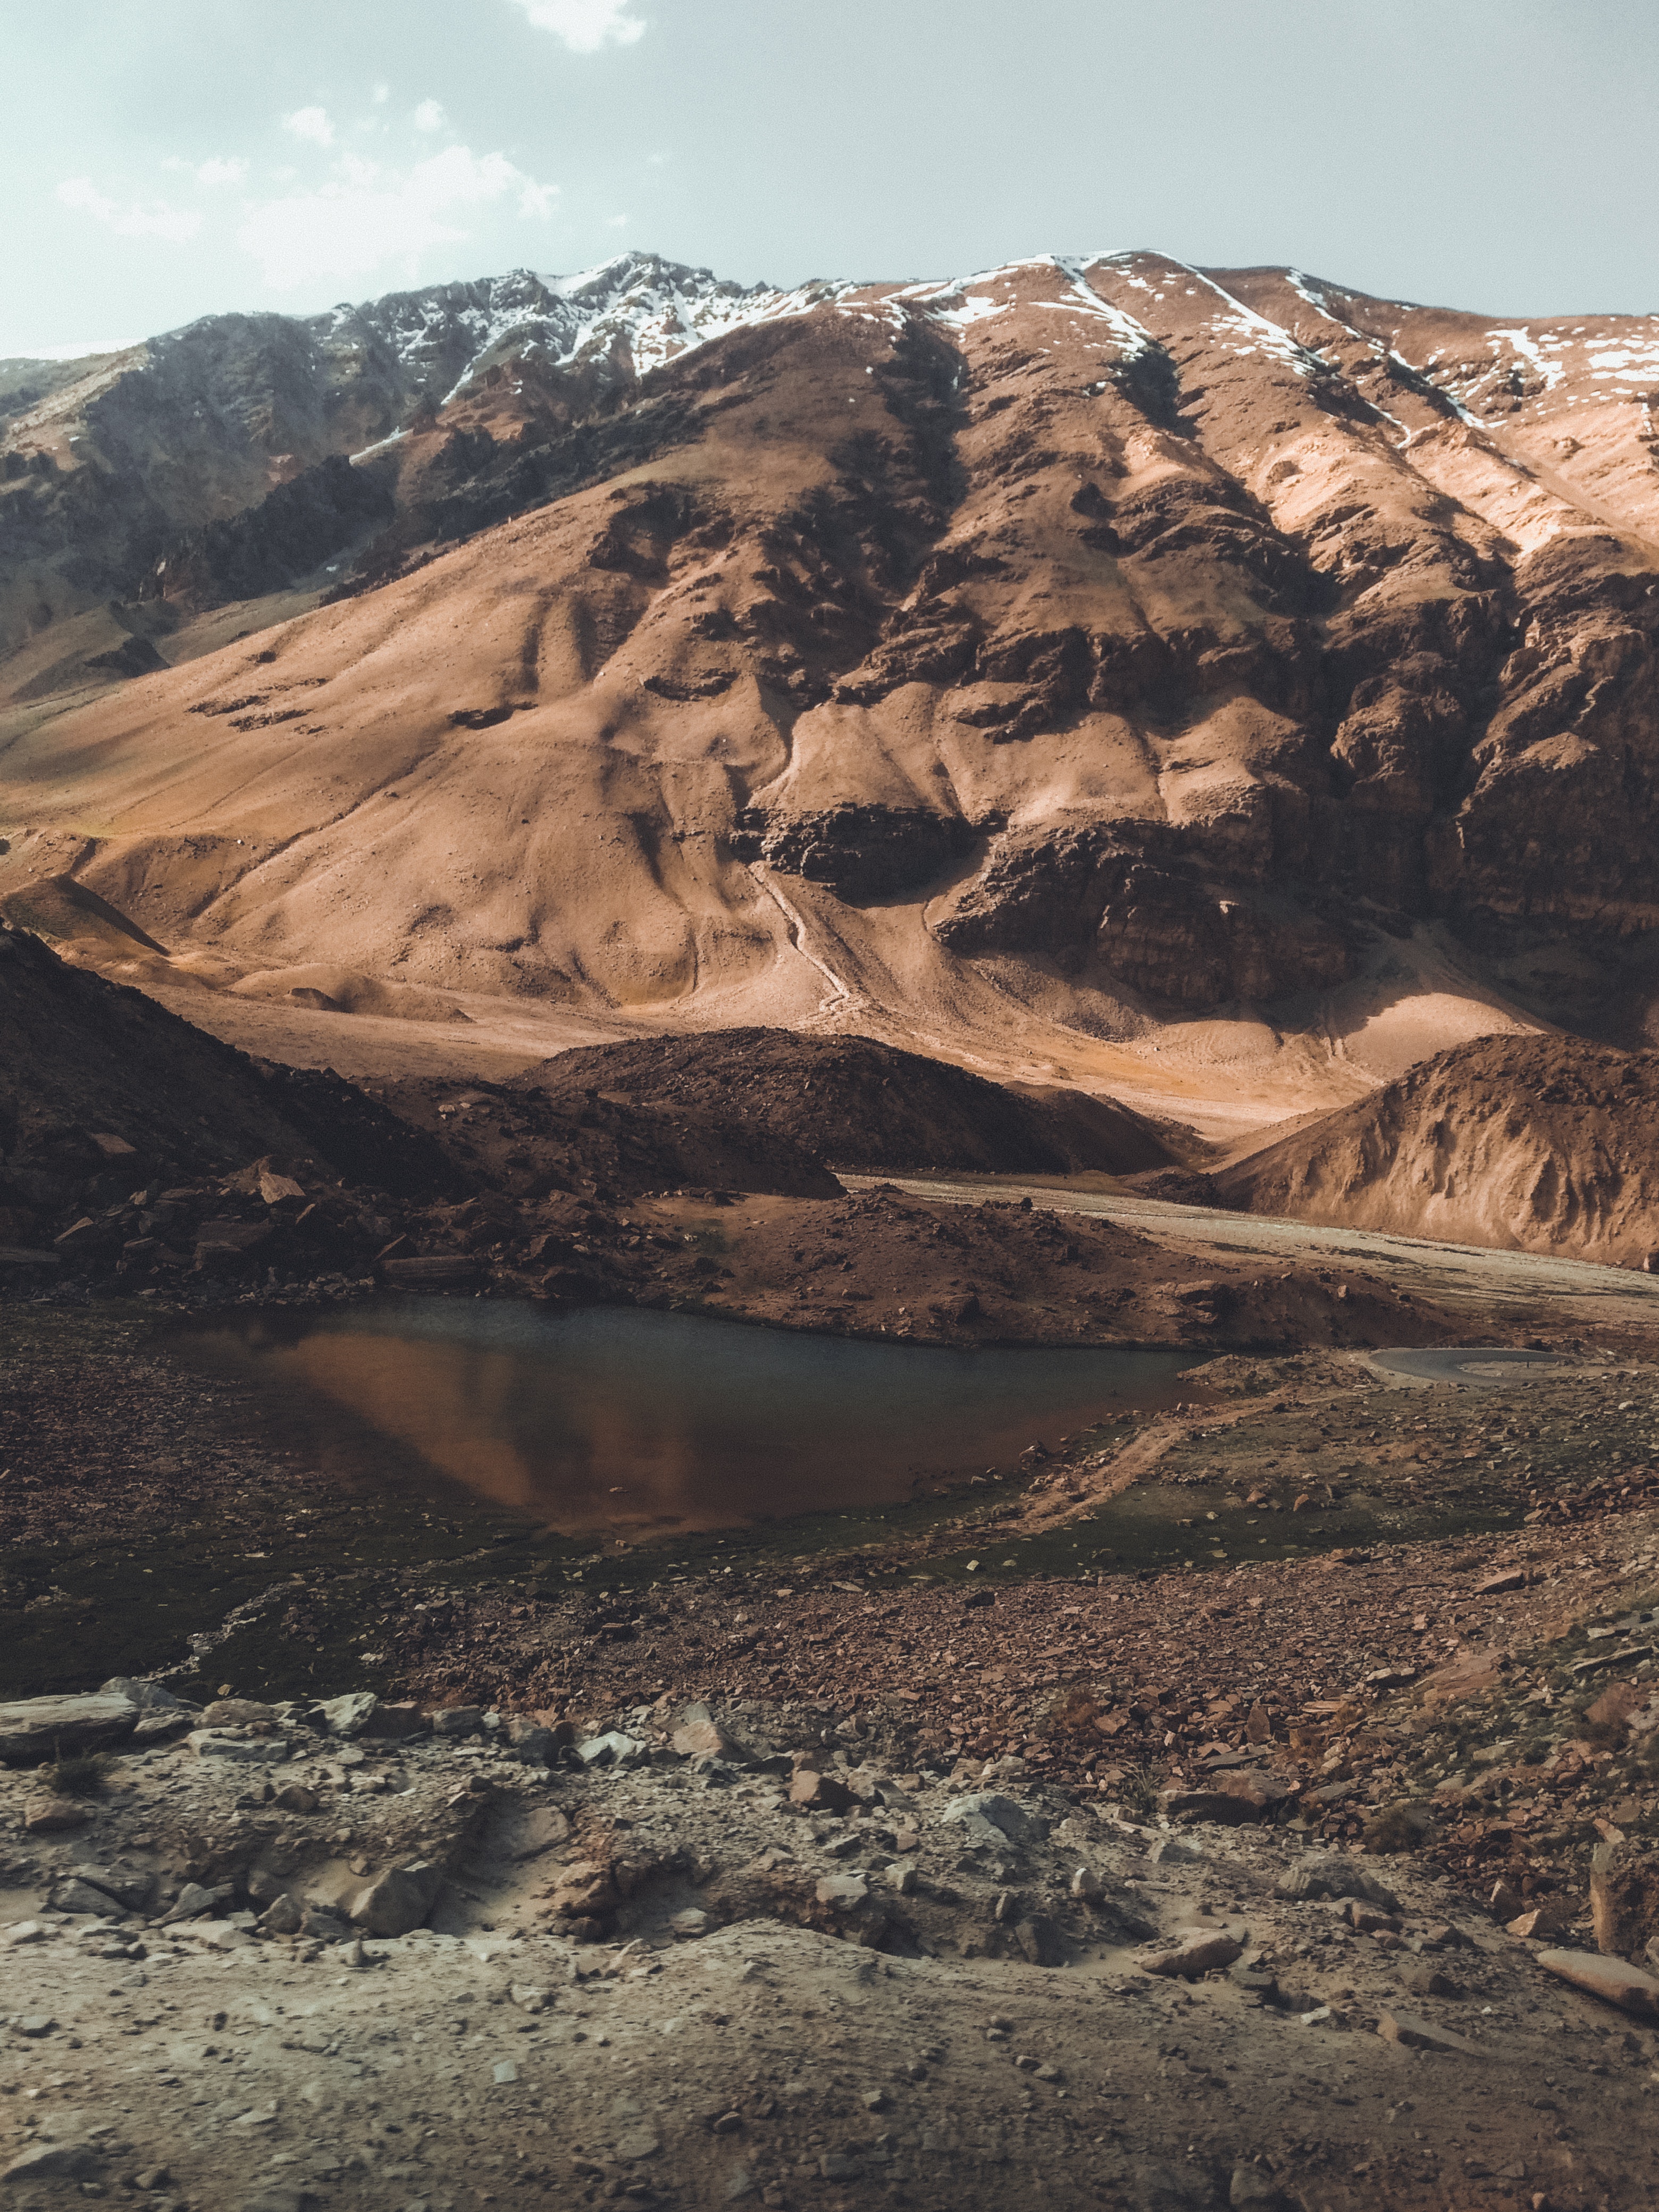
mountainous landforms, mountain, highland, geological phenomenon, mountain range, geology, hill, wadi, fell, valley, plateau, rock, landscape, ridge, soil, volcanic field, formation, alluvial fan, terrain